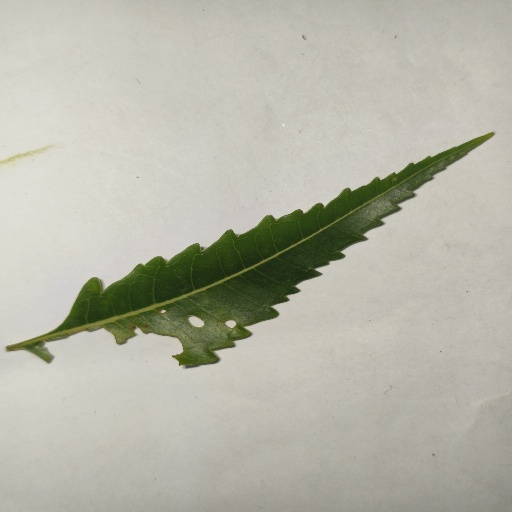
Species: Neem
Leaf condition: Shot Hole Leaf